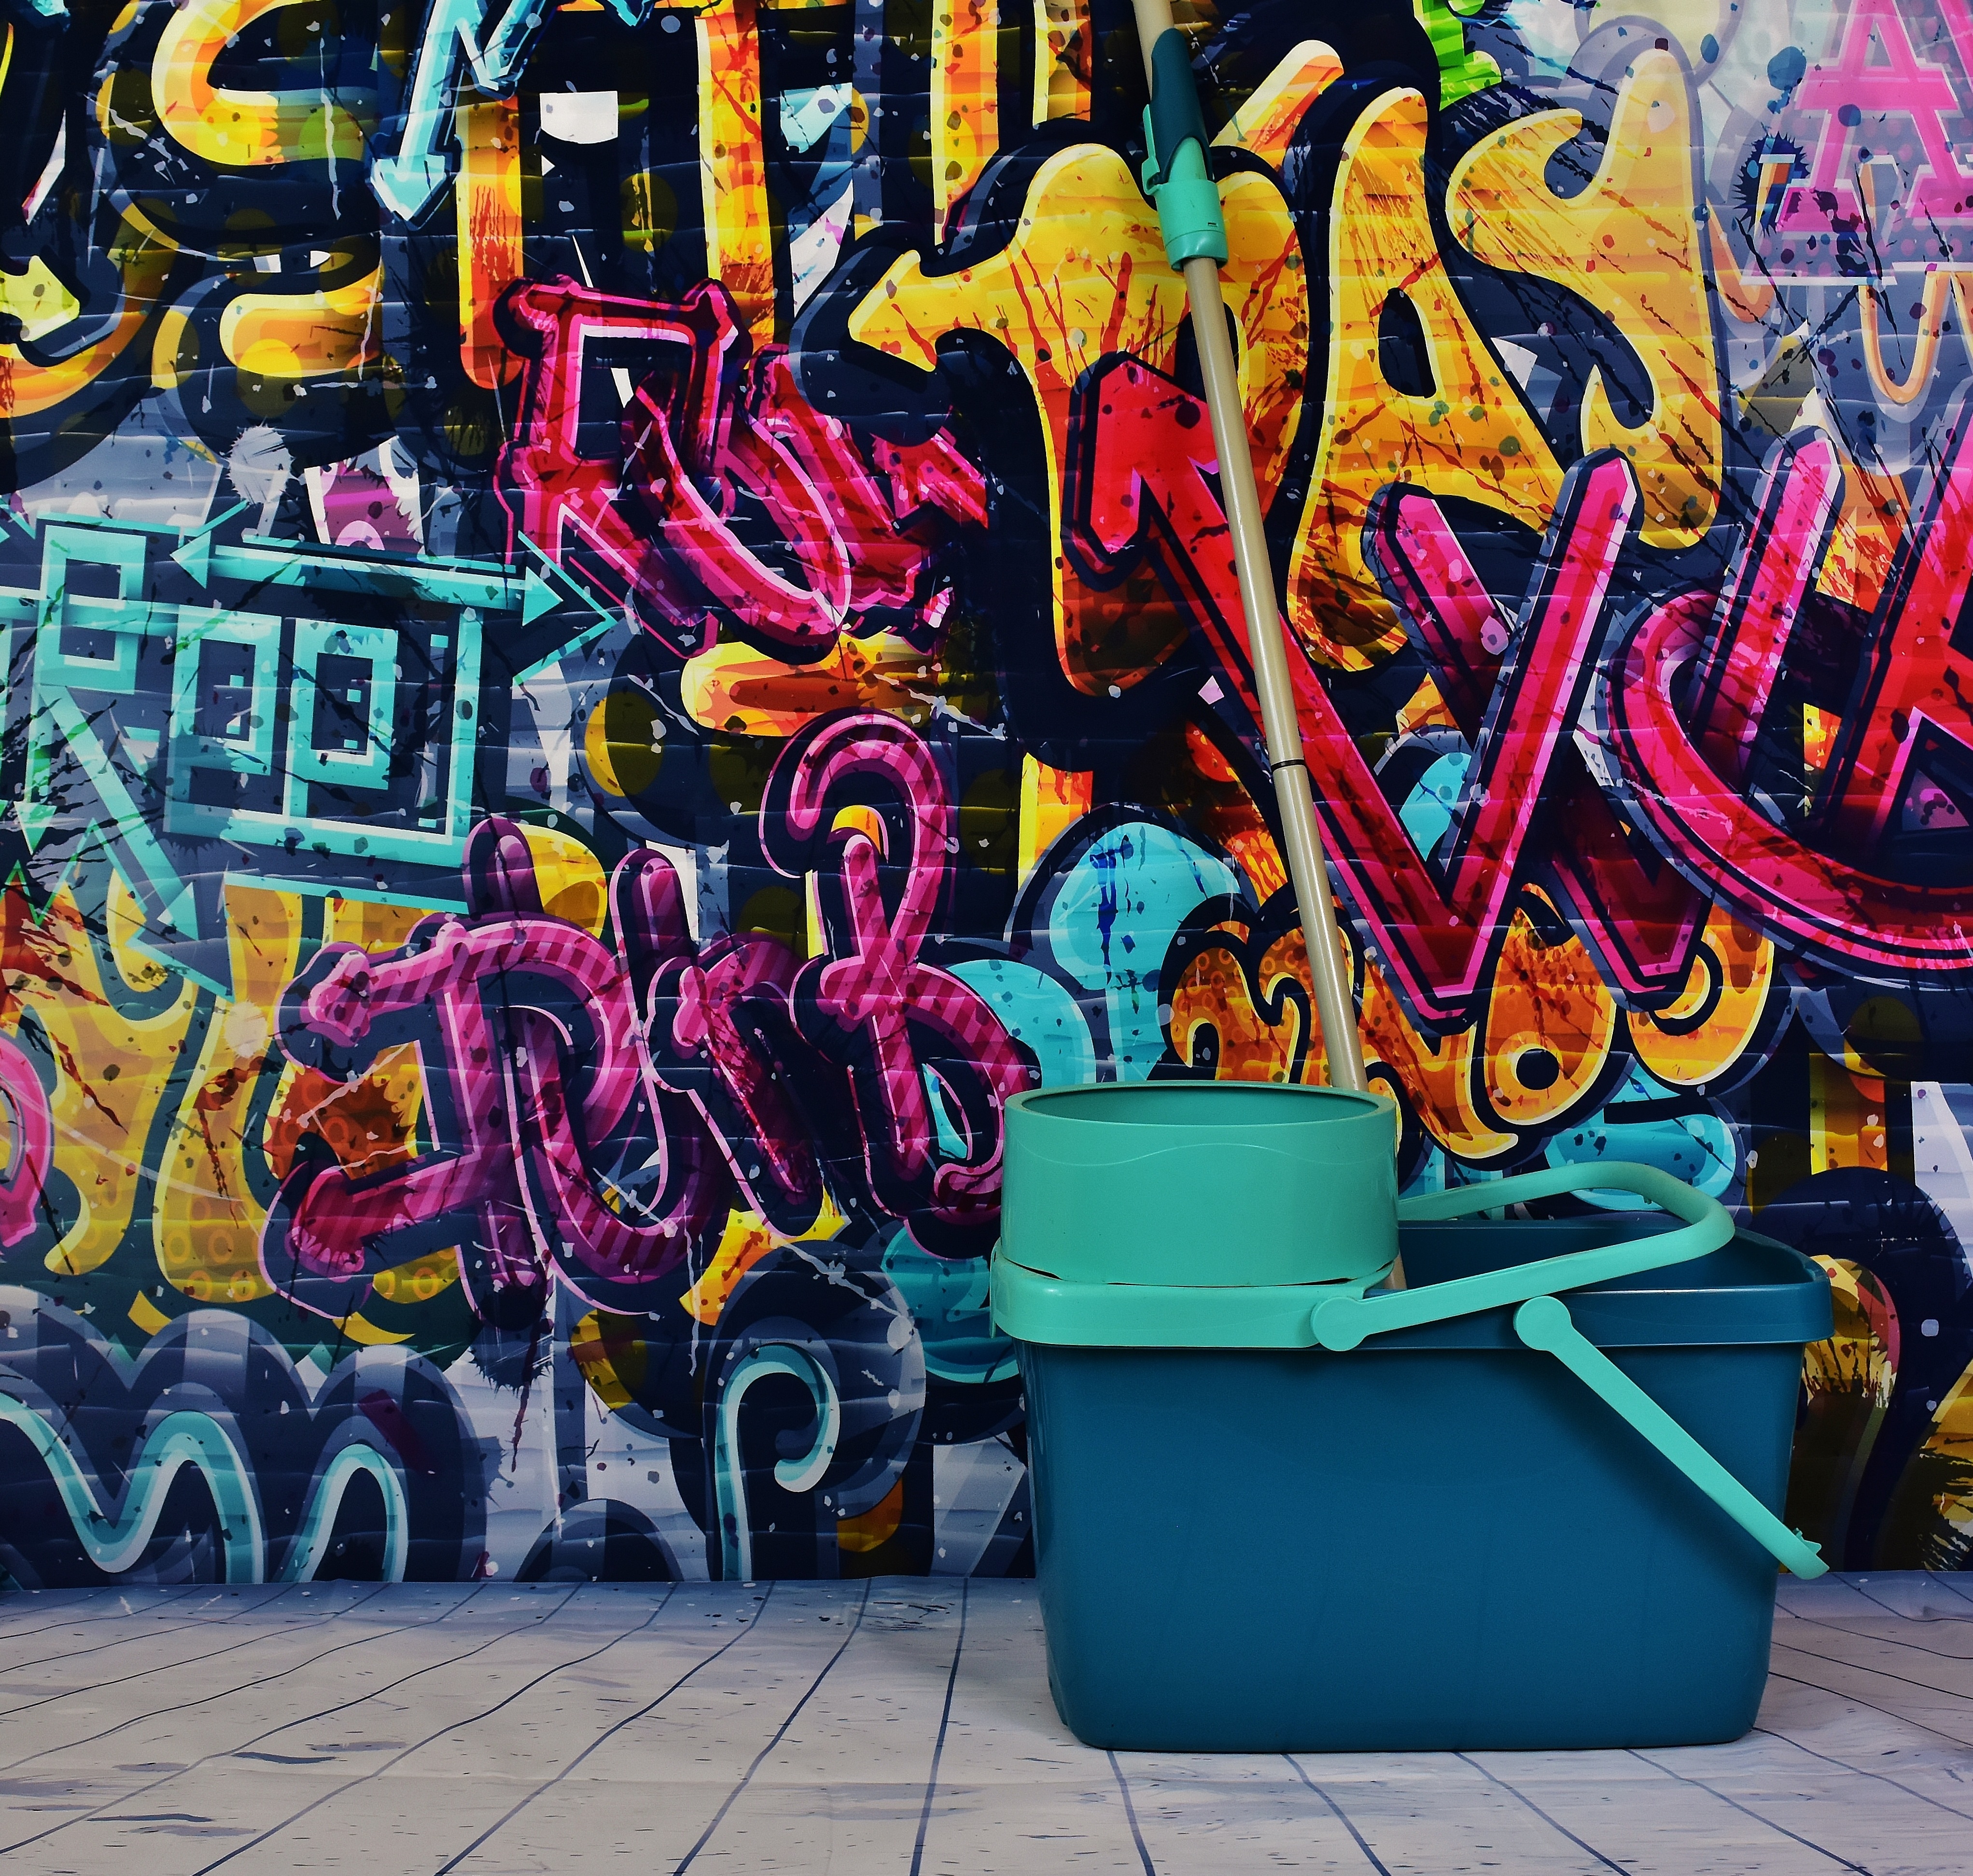
clean, graffiti, street art, art, mural, cleaning, remove, make clean, urban area, putz bucket